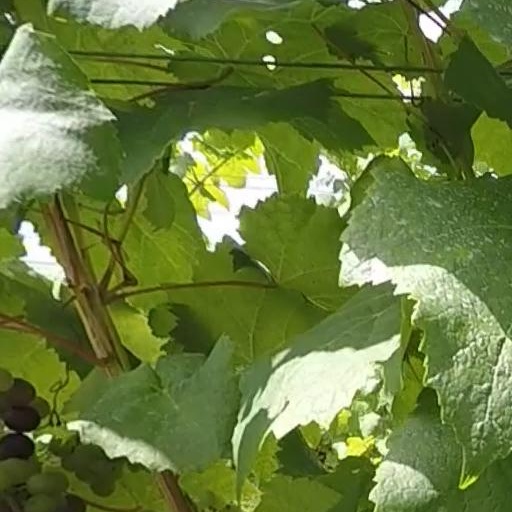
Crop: grape